First Zionist Congress

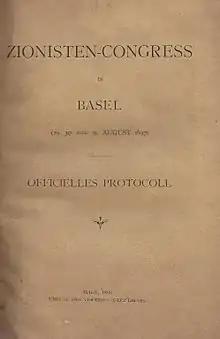
Zionist-Congress in Basel (29-31 August 1897) Official Protocol. Vienna: Verlag des Vereines "Erez Israel", 1898.

Herzl acted as chairperson of the Congress, which was attended by 208 participants from seventeen countries, 69 of whom were delegates from various Zionist societies, and the remainder were individual invitees. Seventeen women attended the Congress, some of them in their own capacity, others accompanying representatives. While women participated in the First Zionist Congress, they did not have voting rights; they were accorded full membership rights at the Second Zionist Congress, the following year.